London, Ontario

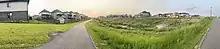
Panoramic photo of a walking trail in the Foxfield neighbourhood

In 2020 and 2021, house prices rose significantly across Canada. The average price of a home in Canada in March 2021 was $716,828, a 31.6% year-over-year increase. Meanwhile, the average cost to purchase a home in London was $607,000 in January 2021; since then increasing to $641,072 in June 2021 according to LSTAR. As the COVID-19 pandemic has begun to decrease in severity, the housing market in London is showing signs of a cool-down according to some realtors. In April 2021, the Bank of Canada reported that the primary reason house prices had increased to such an unprecedented extent was due to housing inventory reaching record lows.